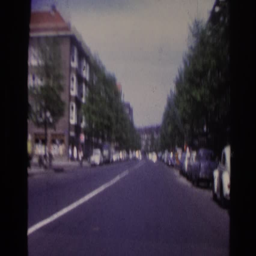
view from inside a car driving down an empty city street bordered by buildings and trees